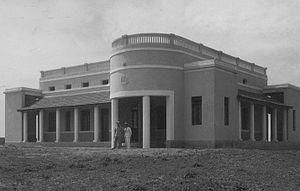
Miguel António do Carmo de Noronha de Paiva Couceiro, 4ᵉ comte de Paraty, est un militaire et administrateur colonial portugais qui a occupé le poste de gouverneur de Diu. Dans la vie civile il est industriel, dirige la "Compagnie Colonial do Búzi" au Mozambique et fonde la "Açucareira de Moçambique". Il est aussi l'auteur de plusieurs travaux à caractère historique, héraldique et généalogique.